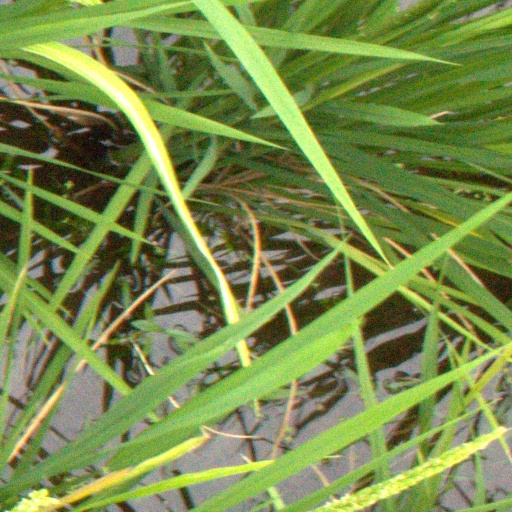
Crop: rice